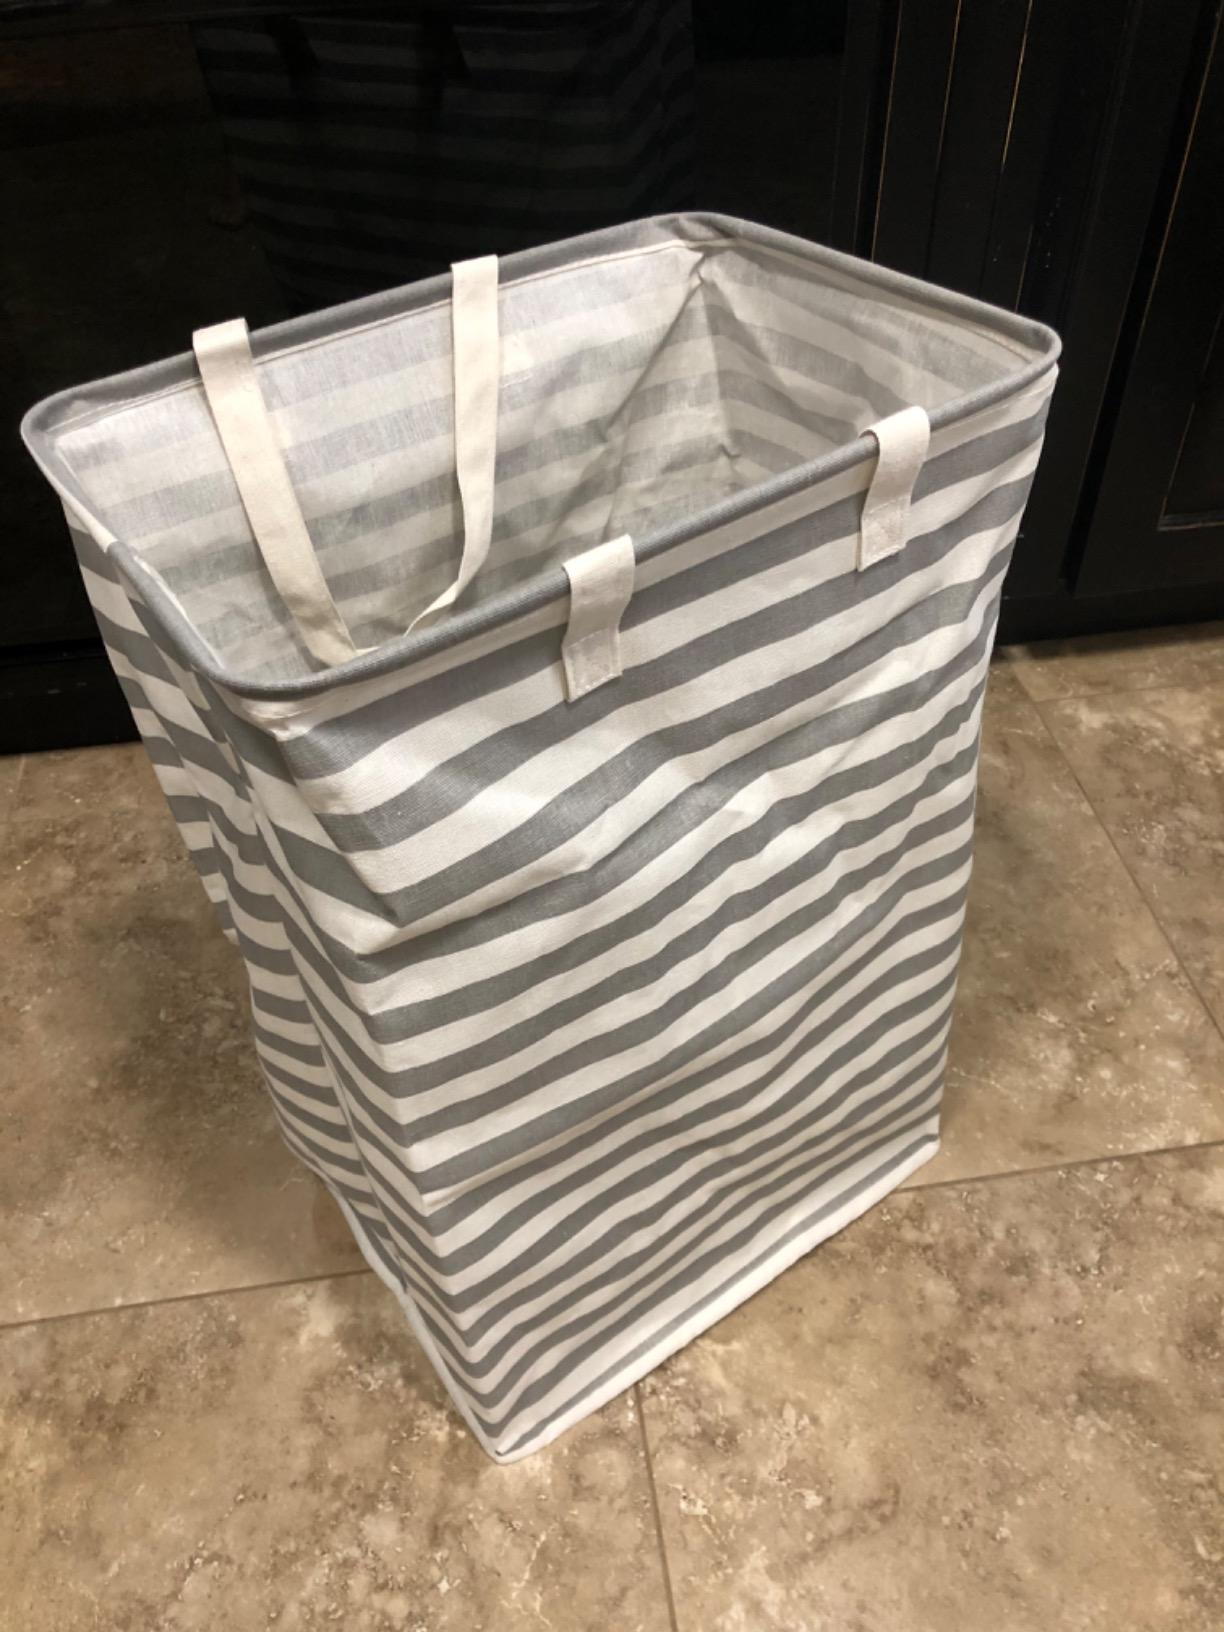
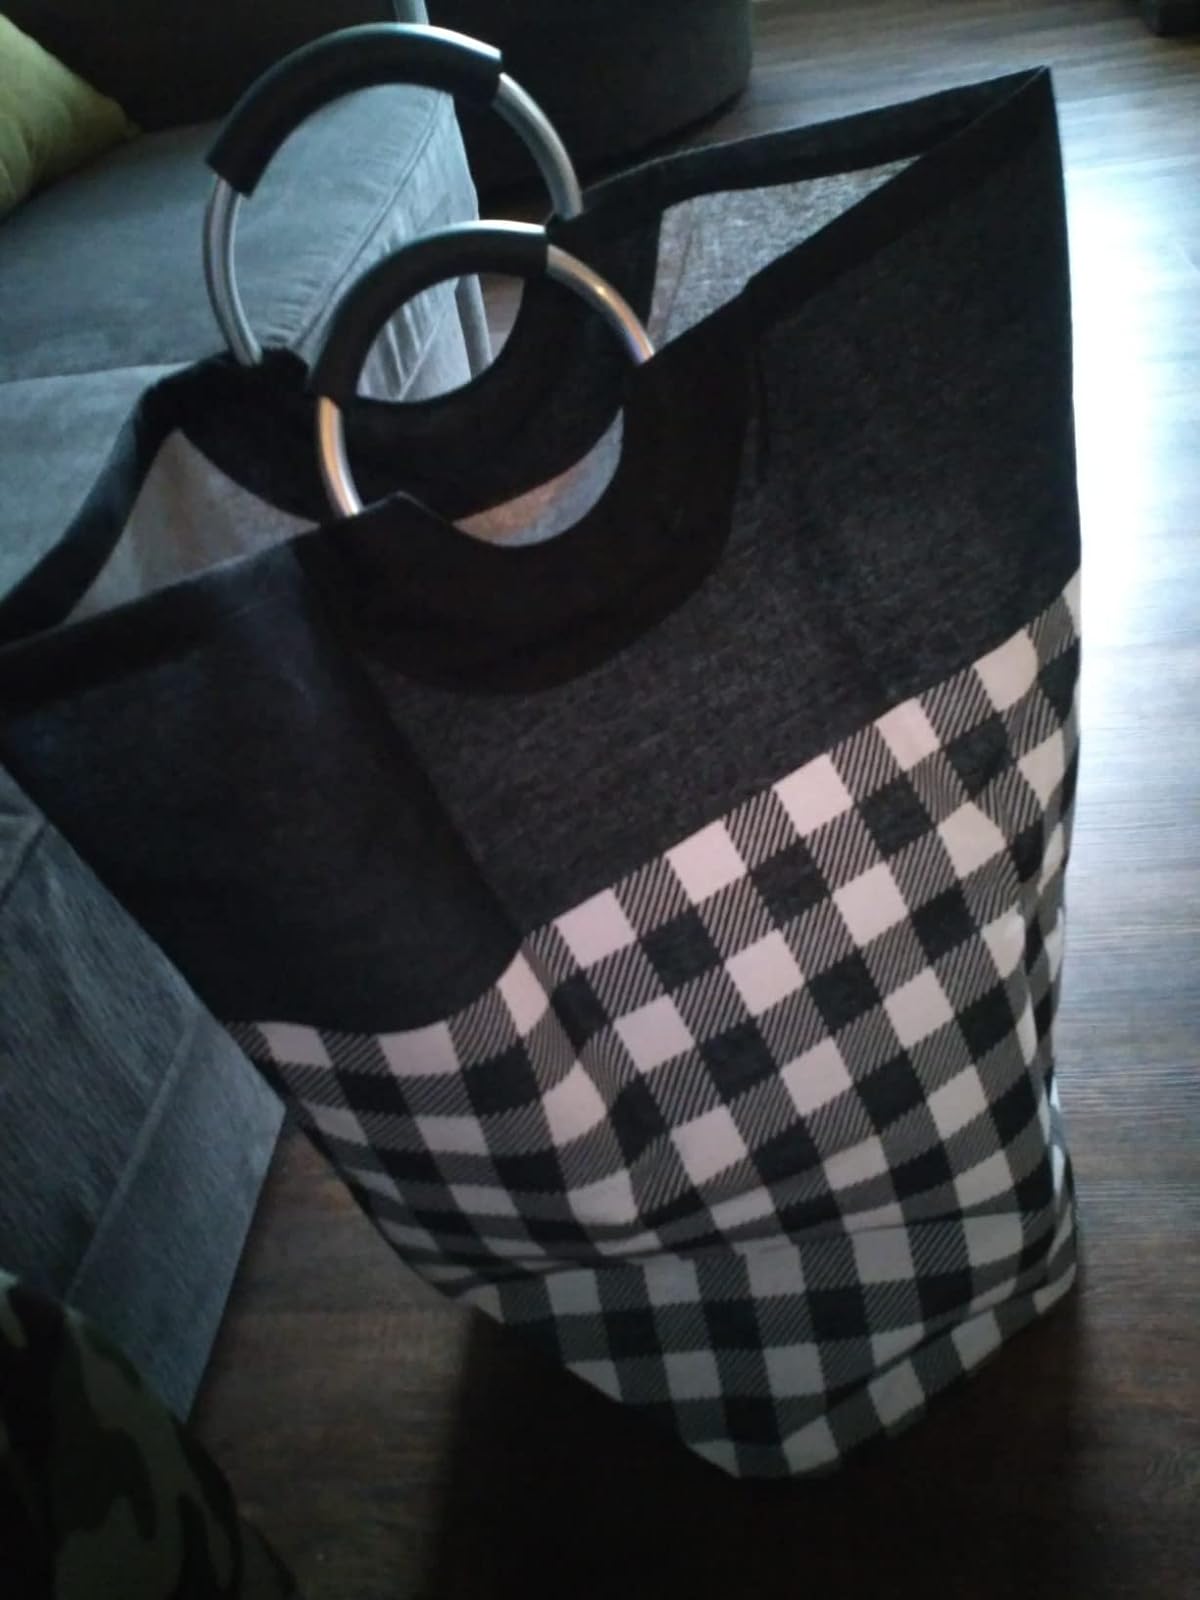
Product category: items_hamper
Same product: no